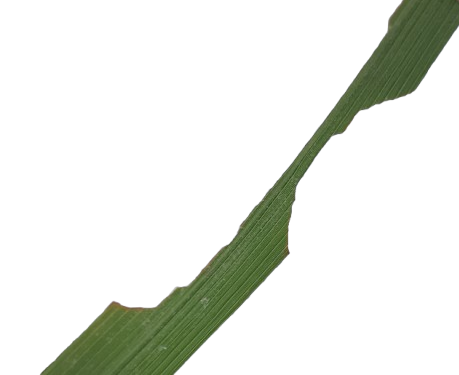
Label: Insect